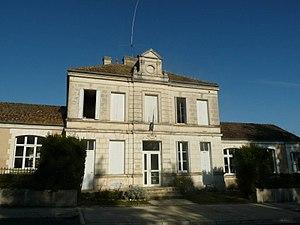
mairie de Rioux-Martin (16), France
Rioux-Martin est une commune du Sud-Ouest de la France, située dans le département de la Charente.